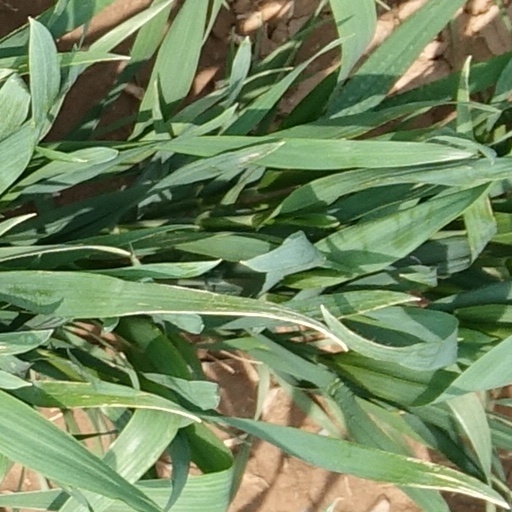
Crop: wheat